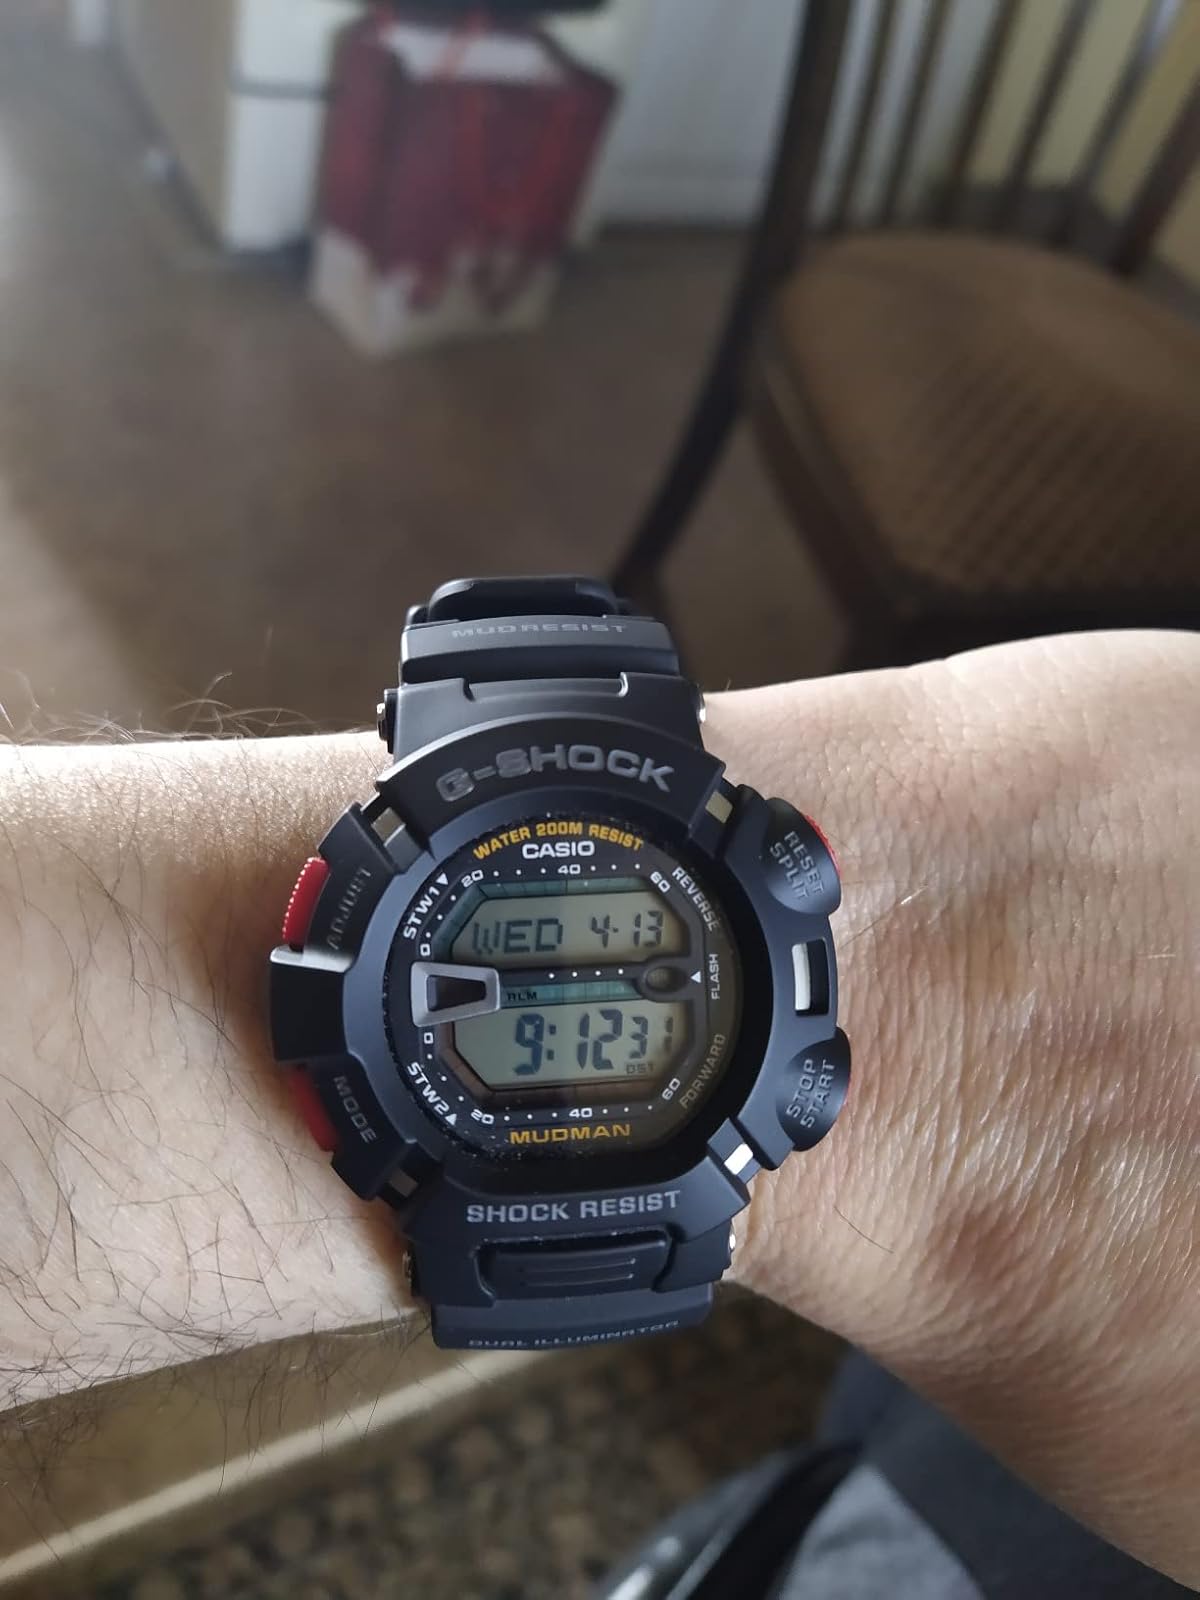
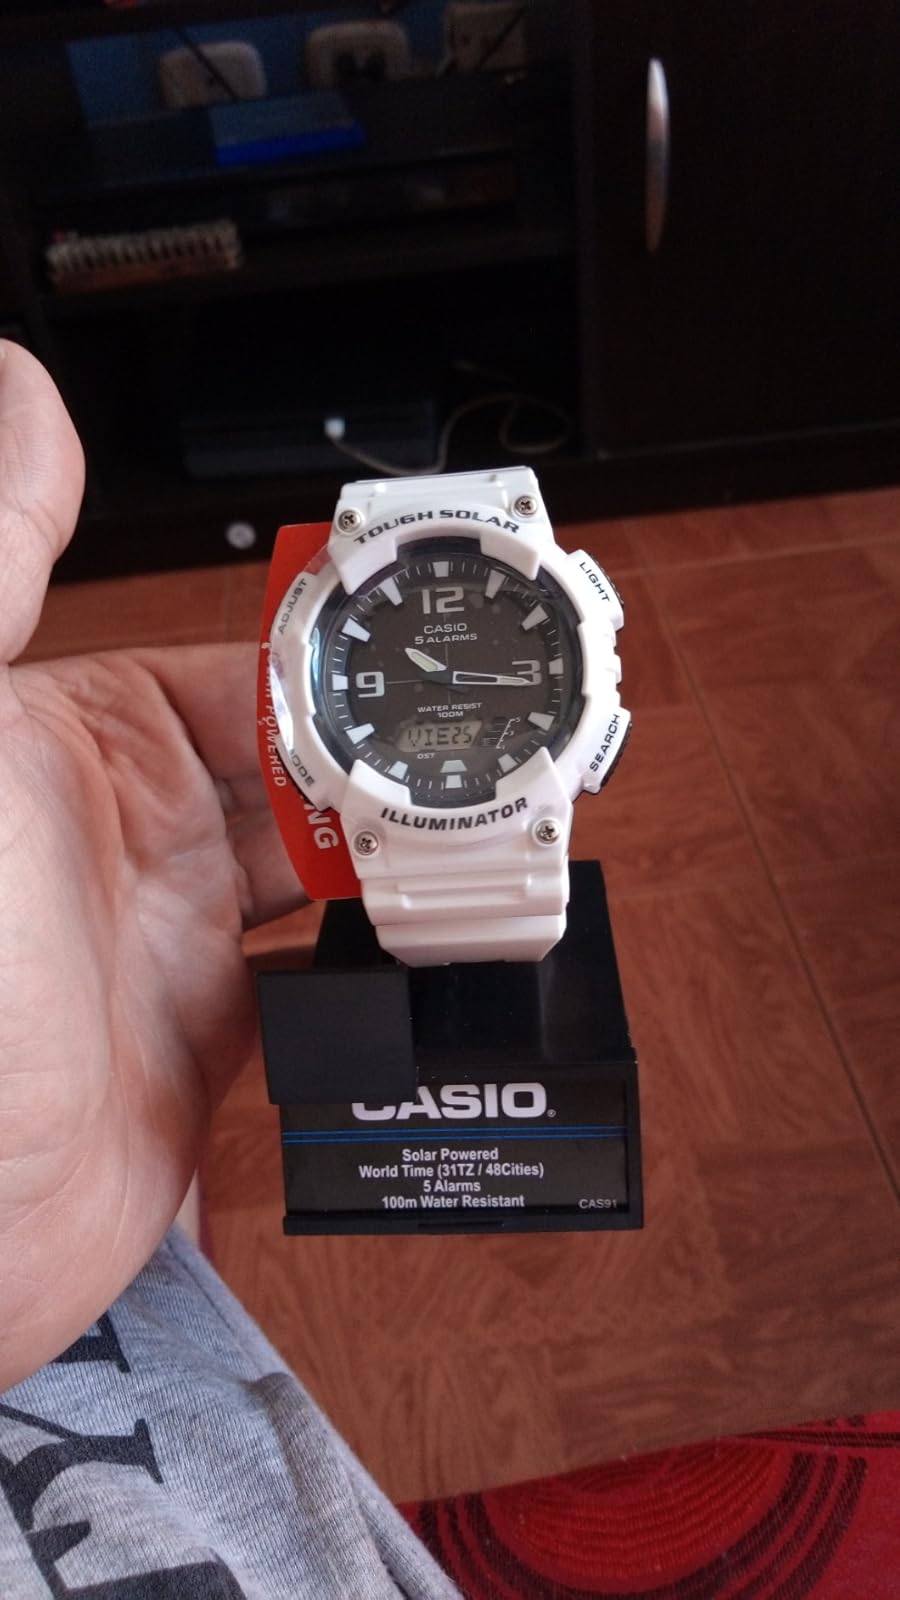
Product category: accessories_watch
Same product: no